Cambridge Corn Exchange

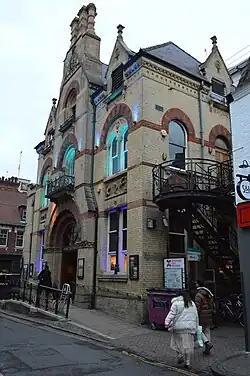
Cambridge Corn Exchange

The Corn Exchange is an events and concert venue located on Wheeler Street in Cambridge, Cambridgeshire, England. The structure, which was commissioned as a corn exchange, is a Grade II listed building.